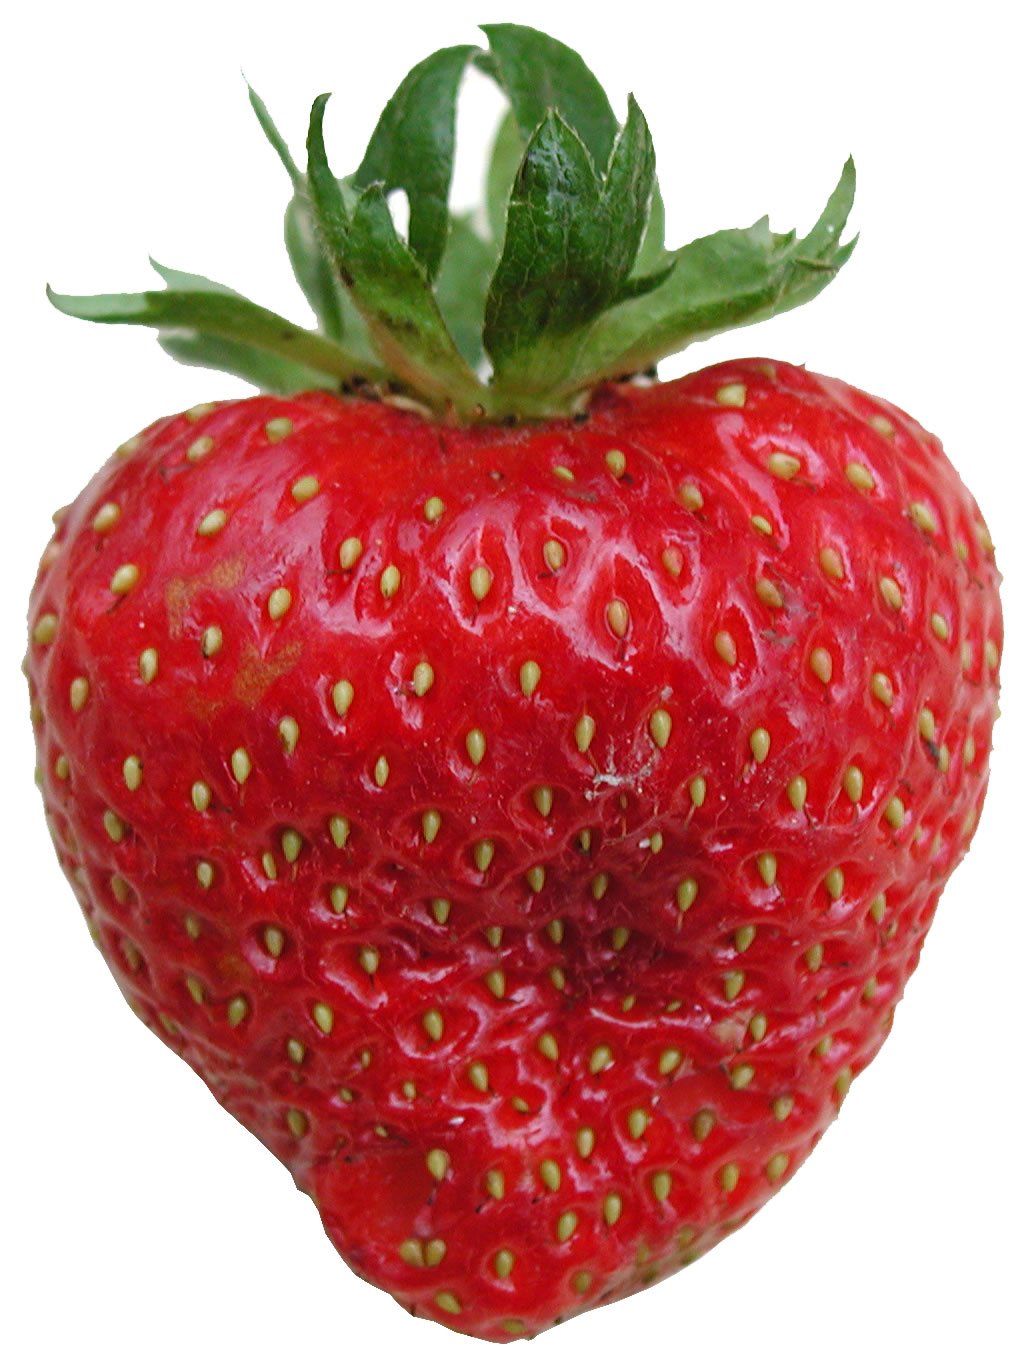
plant, fruit, berry, sweet, food, red, produce, nut, healthy, eat, delicious, strawberry, nutrition, tasty, fruits, strawberries, vitamins, frisch, bless you, flowering plant, land plant